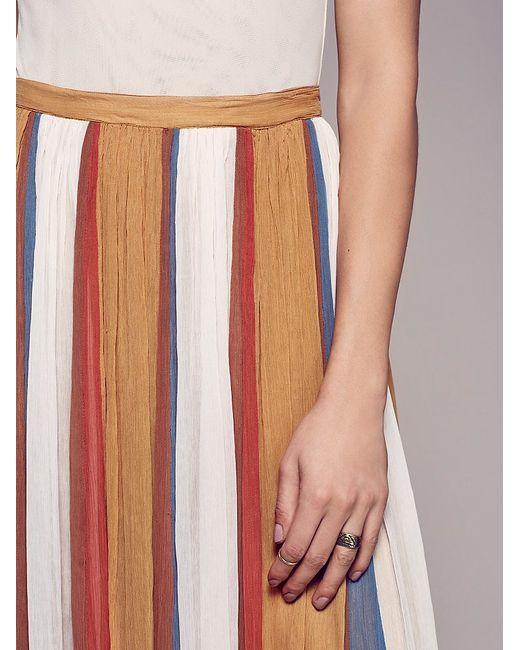
chiffon-mehrfarbiger A-Linien-Faltenrock, nicht elastische Taille